Swedish Wikipedia

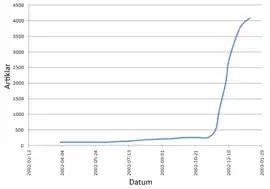
Article increase (2002-2003), after the implementation of advertisements on Susning.nu

After initiating prototype translations and having started a few articles, Linus Tolke left, while Dan Koehl translated the concluding software foundation and went on to pioneer the fundamental corpus of articles and categorisation. Besides editing, Dan Koehl set up the early organisational, maintenance and community functions, such as the Swedish mainsite, "" user forums, sabotage deterrence, and called to the first "Tinget". This wiki "thing" of 24 November 2002 became the first instance akin to an arbitration committee on any Wikipedia language version, effectively making the Swedish Wikipedia the first decentralised franchise while the rest of Wikipedia was still under Jimmy Wales' direct personal supervision.